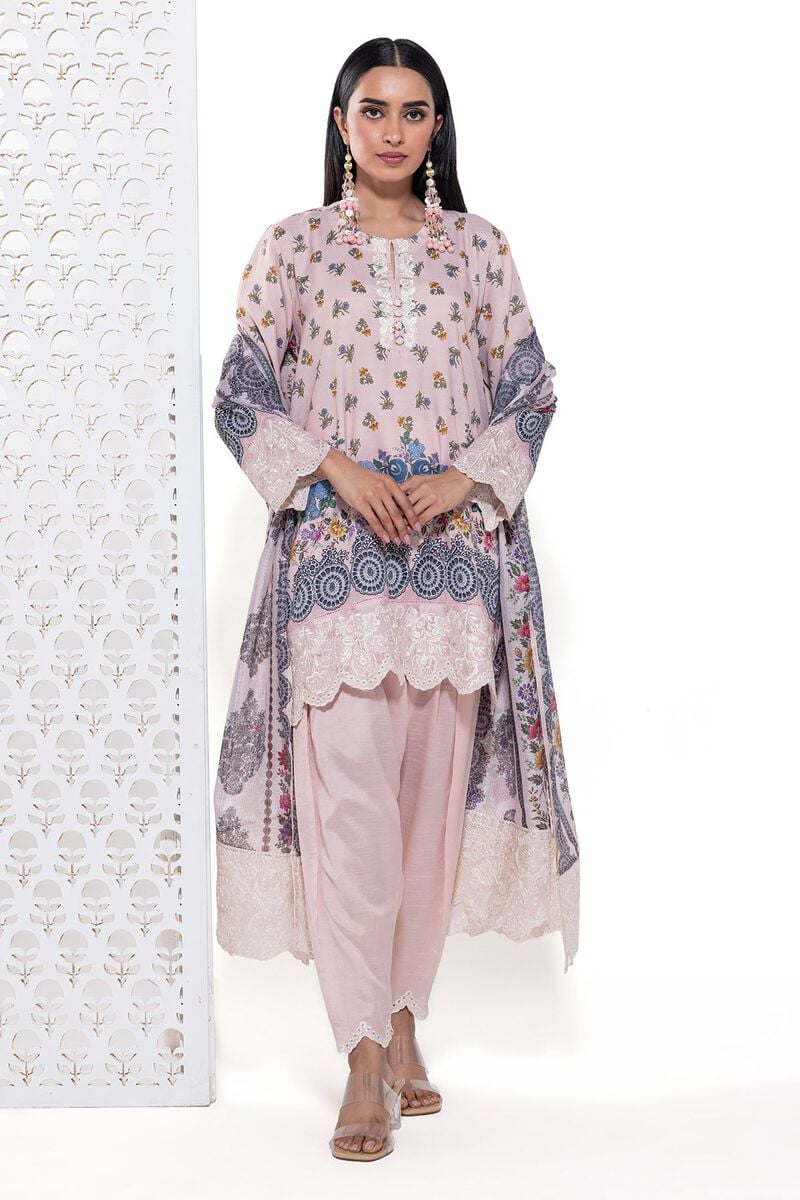
pink multi embroidered chiffon suit